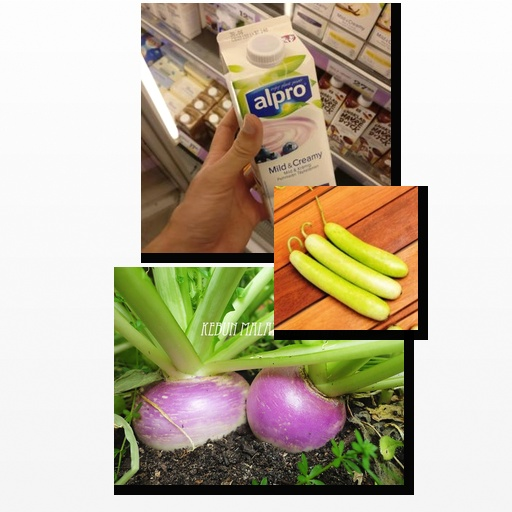
Food items: blueberry_soy_yogurt, turnip, bottle_gourd